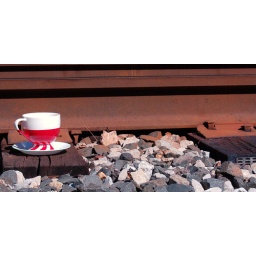
I'm in love with this shot. I love the contrast of a cup and saucer against railroad tracks.